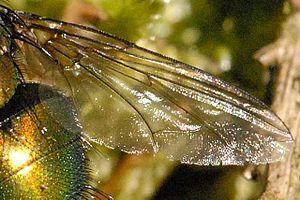
Lucilia bufonivora est une espèce de mouches de la famille des Calliphoridae et du genre Lucilia. Au stade larvaire, cette espèce eurasienne et nord-américaine est un parasite externe obligatoire des grenouilles et crapauds et plus spécifiquement du Crapaud commun. Cette myiase provoque irrémédiablement la mort de l'animal parasité.